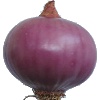
Label: Onion Red Peeled 1